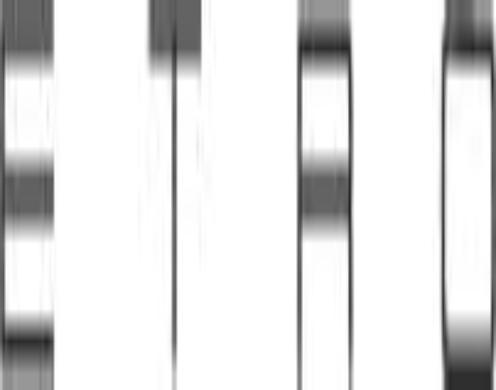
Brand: Etro
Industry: Clothes